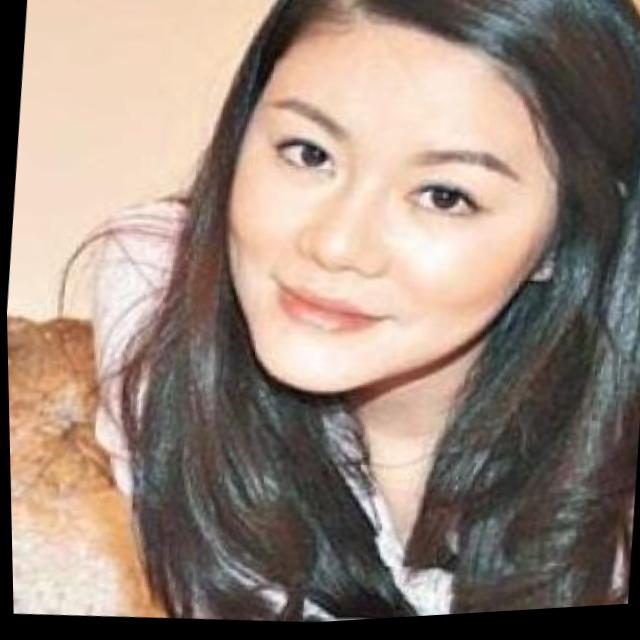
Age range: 21-44